Chauler Fort

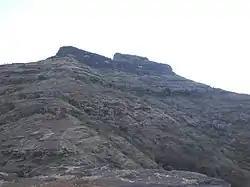
Chauler Fort from Wadi Chauler

Chauler Fort is a small fort located north of Nashik, in the Indian state of Maharashtra. This fort can be visited in a day from Nashik. The nearest town is Satana.